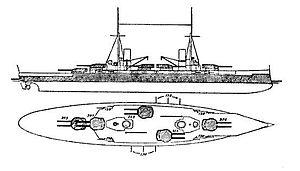
La classe Kaiser fut une classe de cinq cuirassés de type Dreadnought construite au début du XXᵉ siècle pour la Kaiserliche Marine.